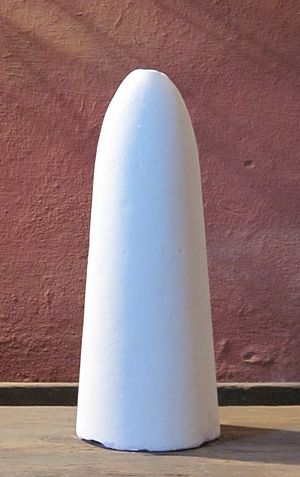
Sukkertop
Sukkertop
En sukkertop er fast krystalliseret sukker i kegleform. I Danmark er sukkertoppe forsvundet fra dagligvarehandelen. De udgik af produktion i Danmark og Sverige i 1940'erne.